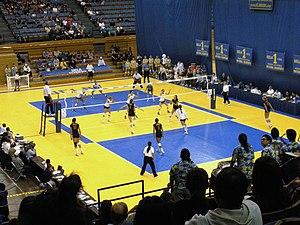
Le Pauley Pavilion est la salle de basket-ball de l'Université de Californie à Los Angeles. De 10 337 places permanentes, la capacité du pavilion est portée à 12 829 places pour les matchs de basket-ball des UCLA Bruins. Avant la construction de cette salle, les Bruins évoluaient au « B.O. Barn », salle de seulement 2 000 places.